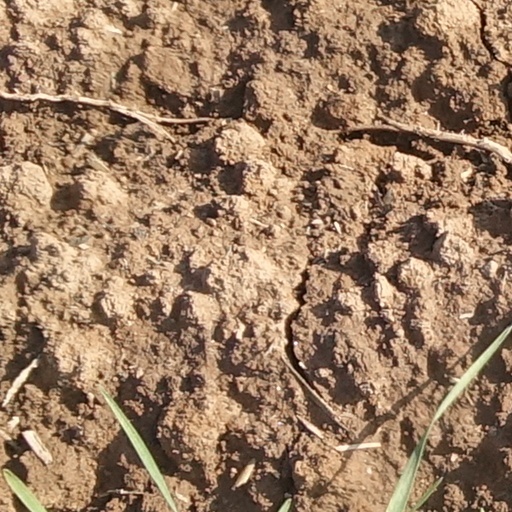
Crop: wheat